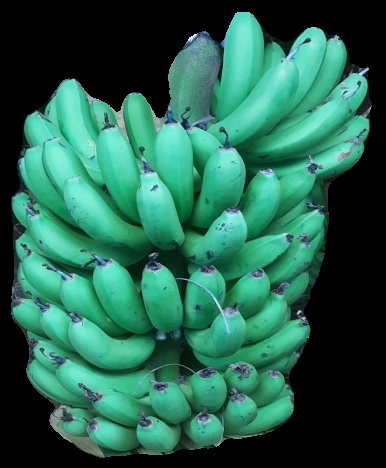
Variety: pachbale
Grade: grade1